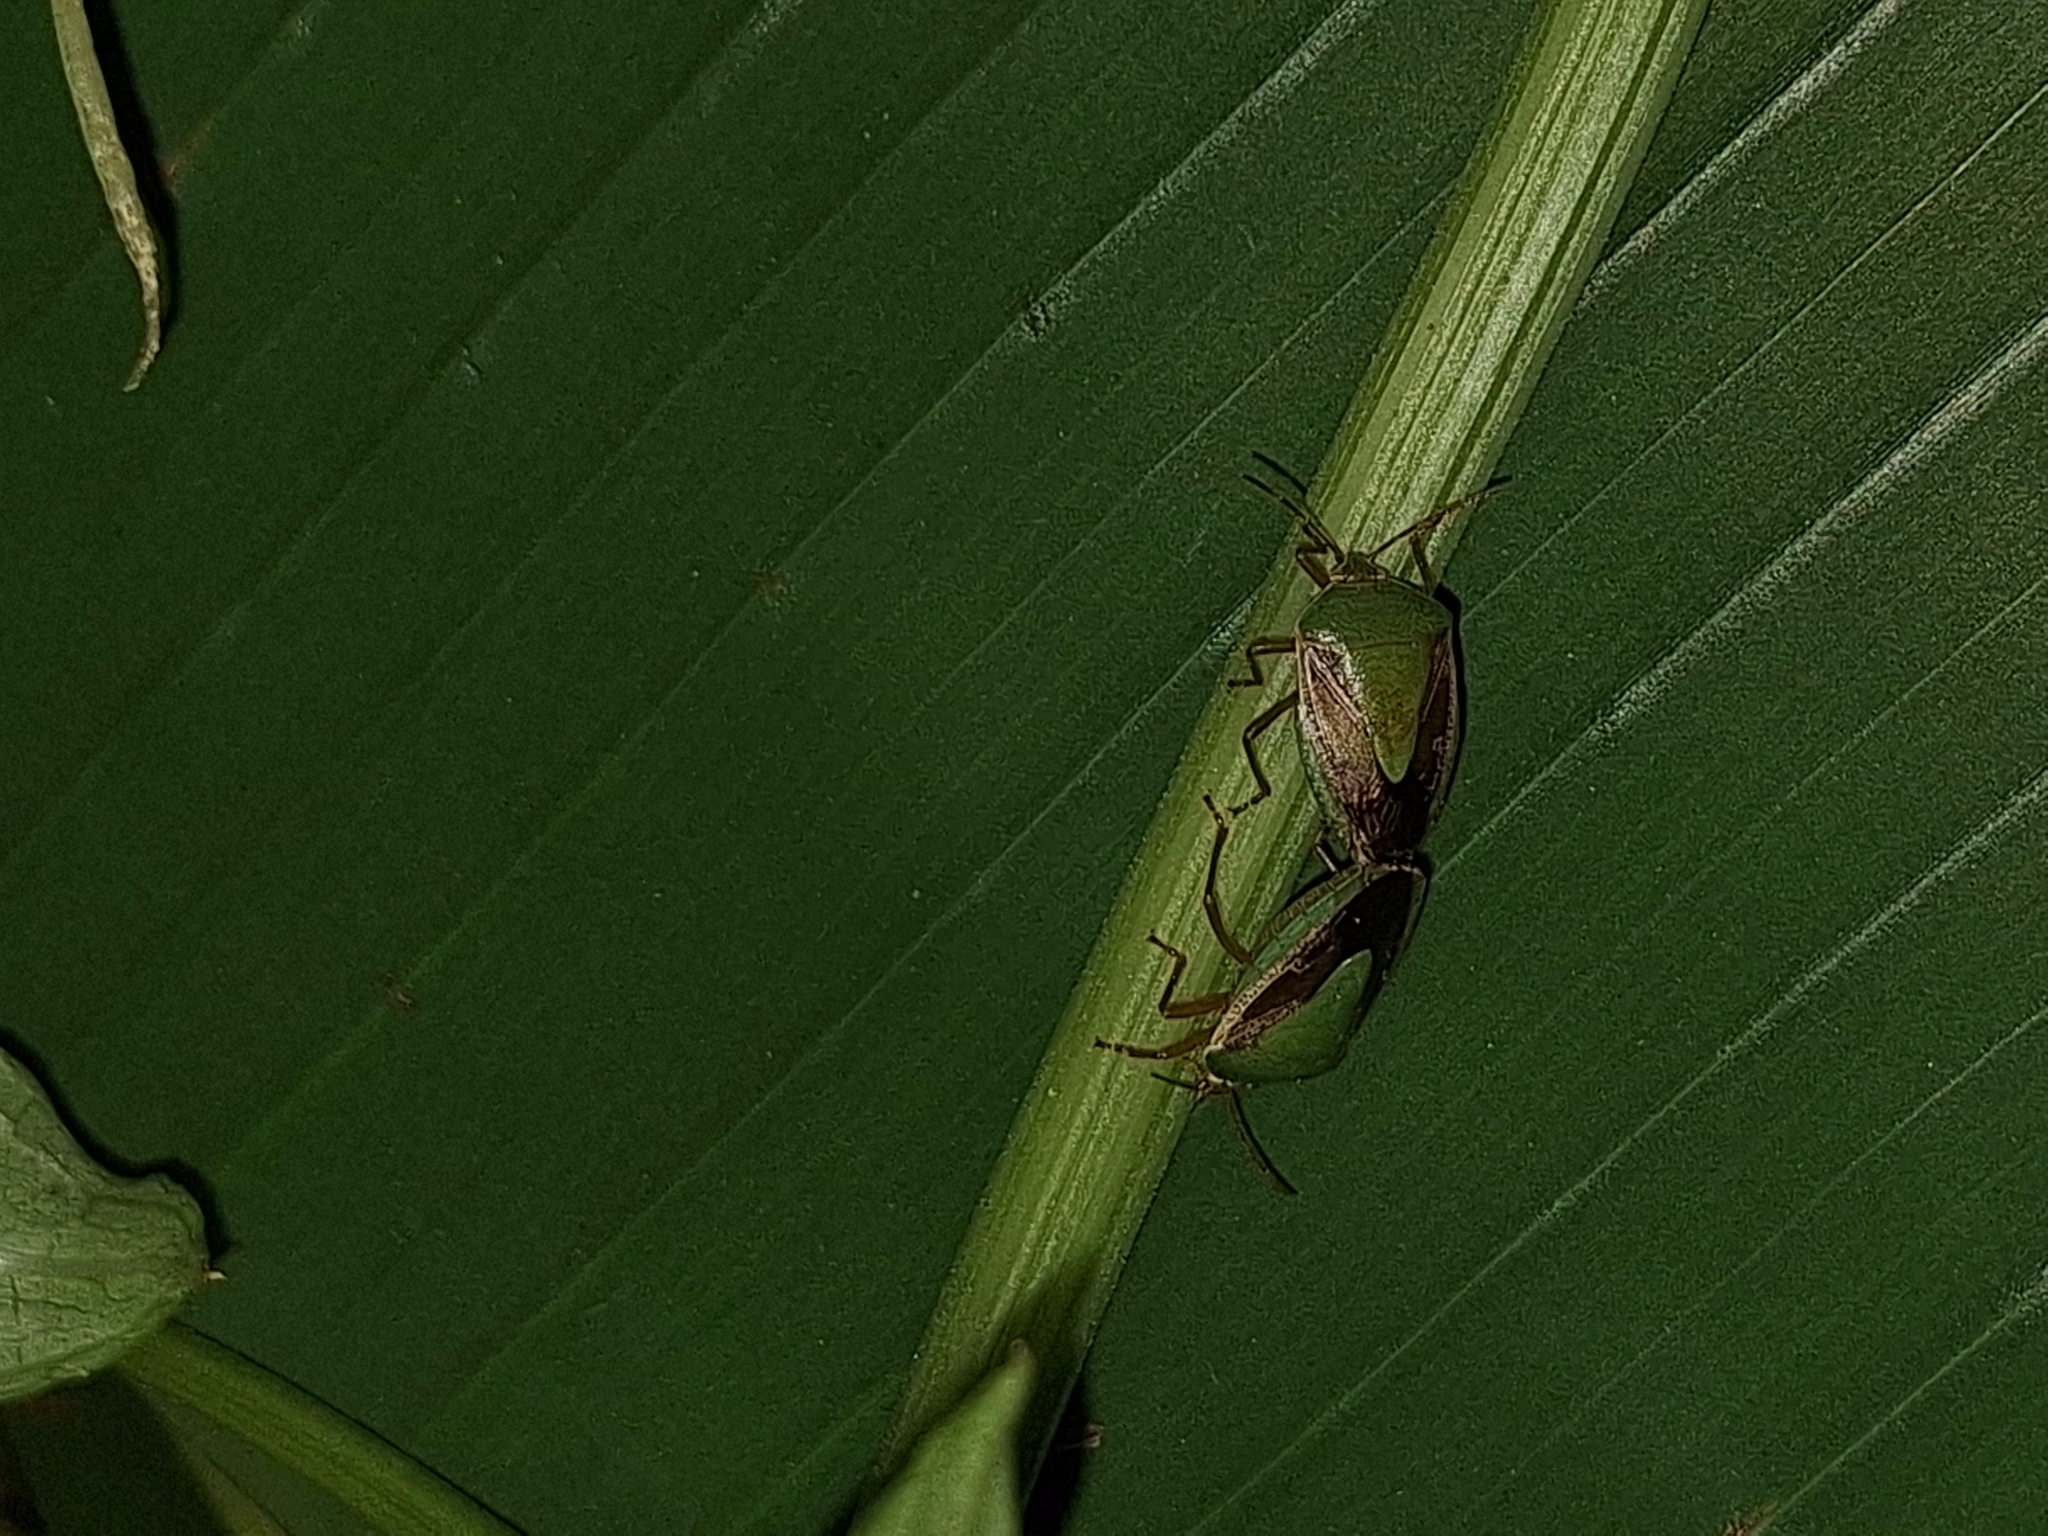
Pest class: stink_bug